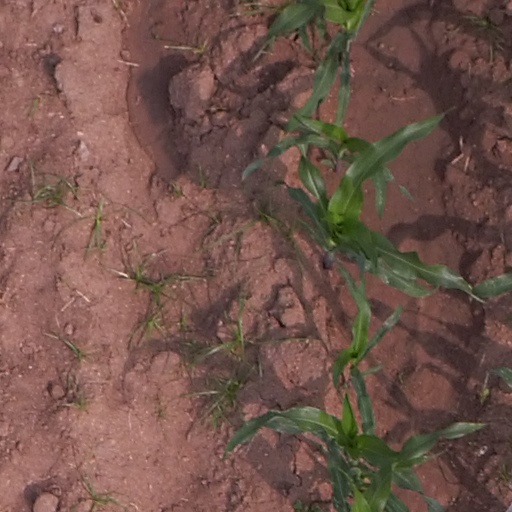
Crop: maize; corn